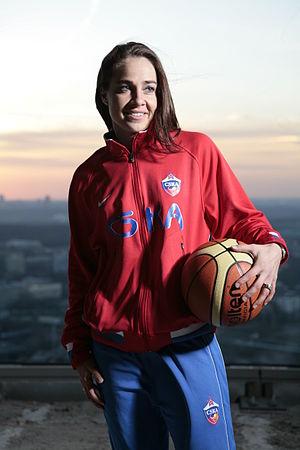
Becky Hammon, née le 11 mars 1977 à Rapid City dans le Dakota du Sud, est une joueuse américaine de basket-ball qui a acquis la nationalité russe en avril 2008.
La saison WNBA 2014 est la dix-huitième saison de la Women's National Basketball Association.
Le basket-ball féminin est la pratique féminine du basket-ball. Bien que sa pratique soit très répandue, sa reconnaissance sportive et médiatique a été plus tardive et moindre. Il est régulé par la Fédération internationale de basket-ball.